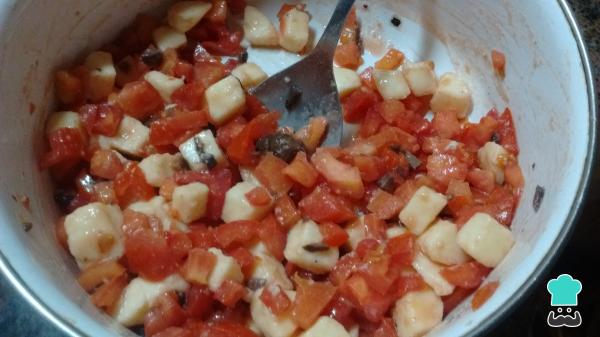
Mientras, corta el queso mozarella en cubos y el tomate. Puedes combinar un queso mozarella con un queso cremoso si lo deseas, o bien ricota.